Curve (band)

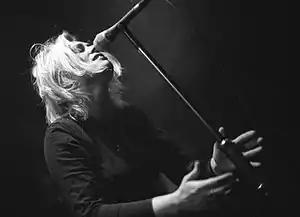
Toni Halliday live in London (1995)

During their hiatus, Halliday formed the band Scylla and Garcia began a solo project under the name Headcase. Scylla's track "Helen's Face" was featured on the "Showgirls" soundtrack. Halliday also collaborated with The Future Sound of London for the song "Cerebral" from "Lifeforms" (1994), with Freaky Chakra for the song "Budded on Earth to Bloom in Heaven" from "Lowdown Motivator" (1995), and with Leftfield for their number 18 UK hit "Original" from "Leftism" (1995). She also featured on "Original"'s music video.